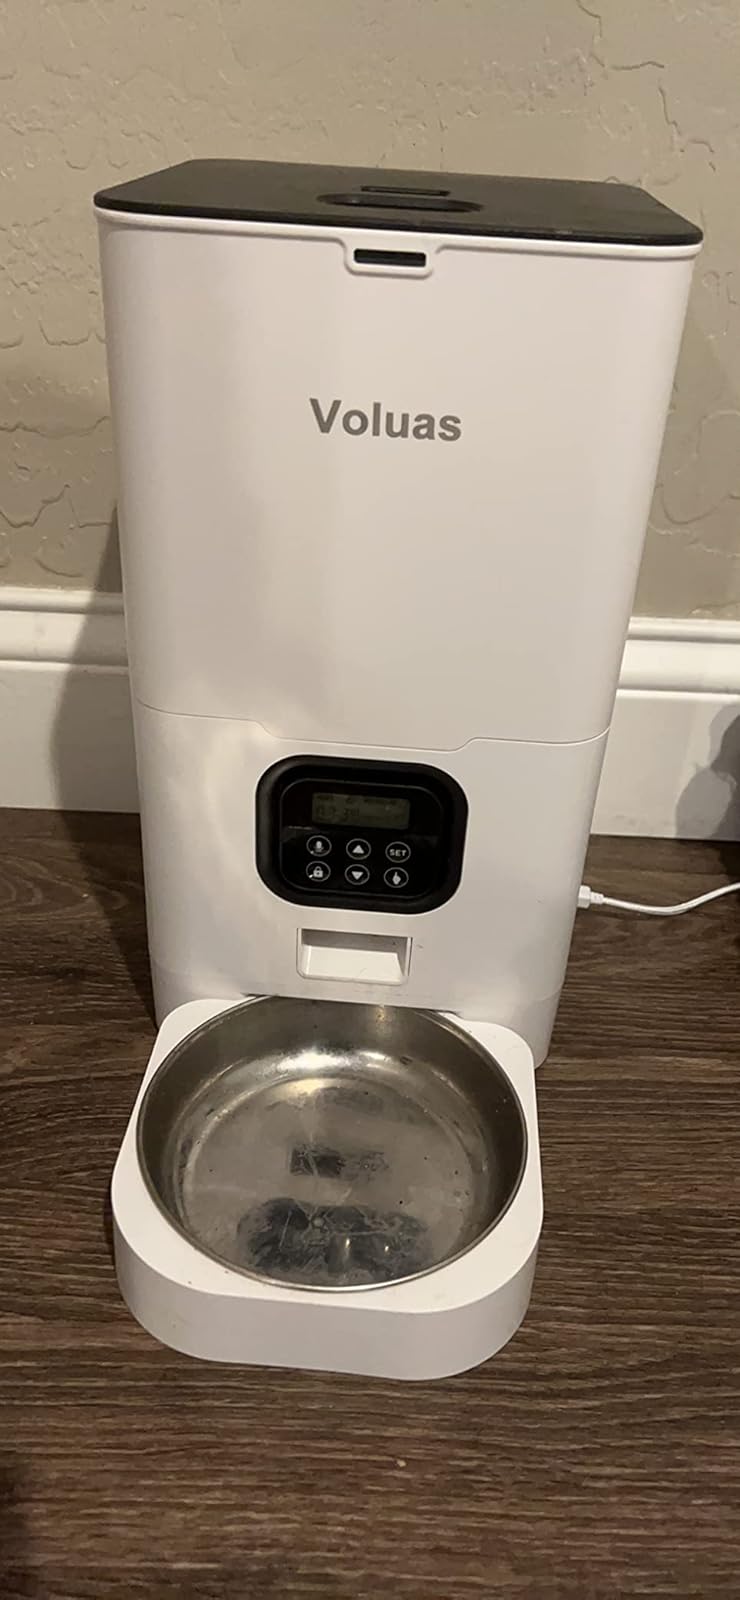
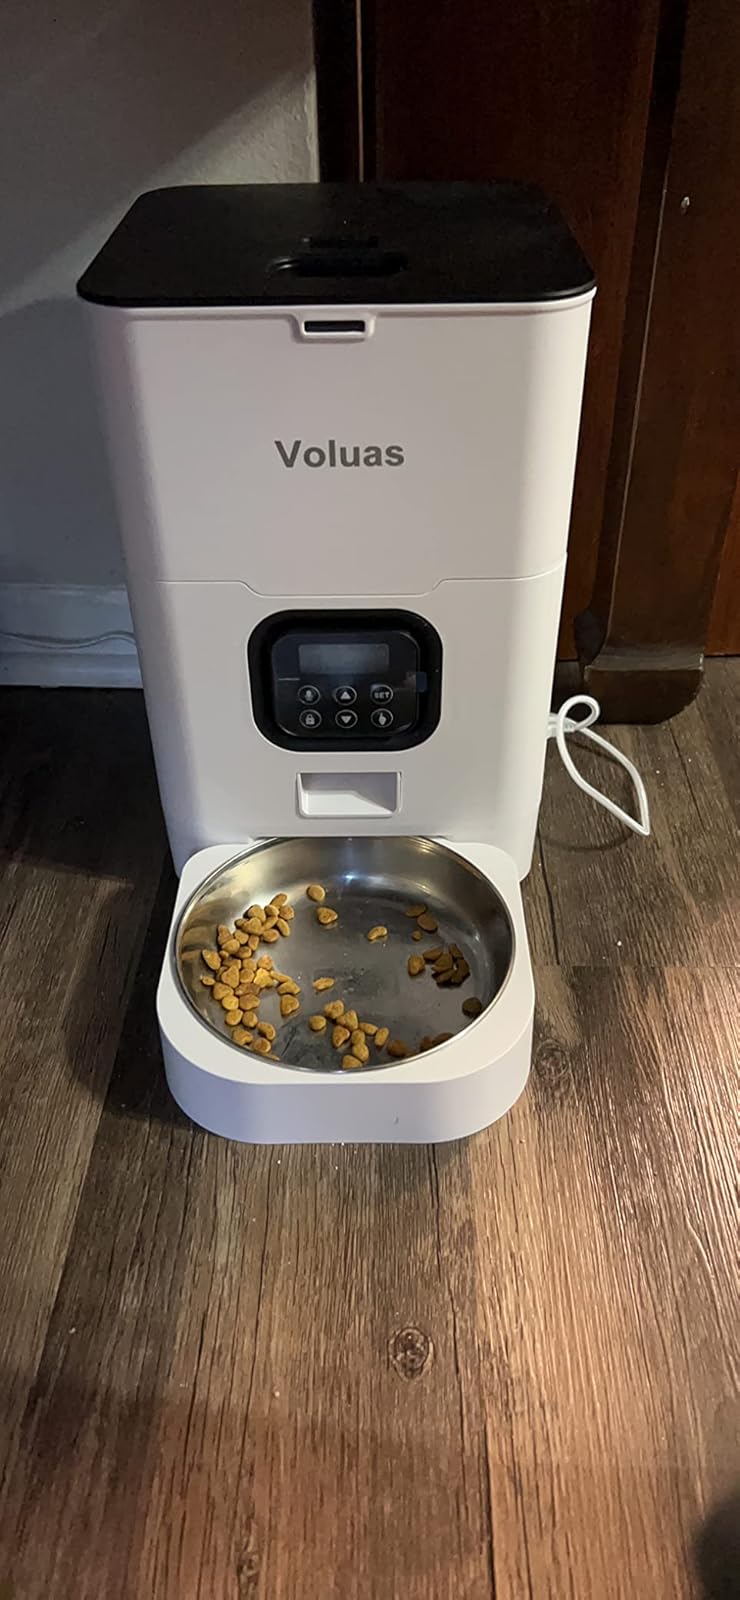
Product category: items_feeder
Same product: yes